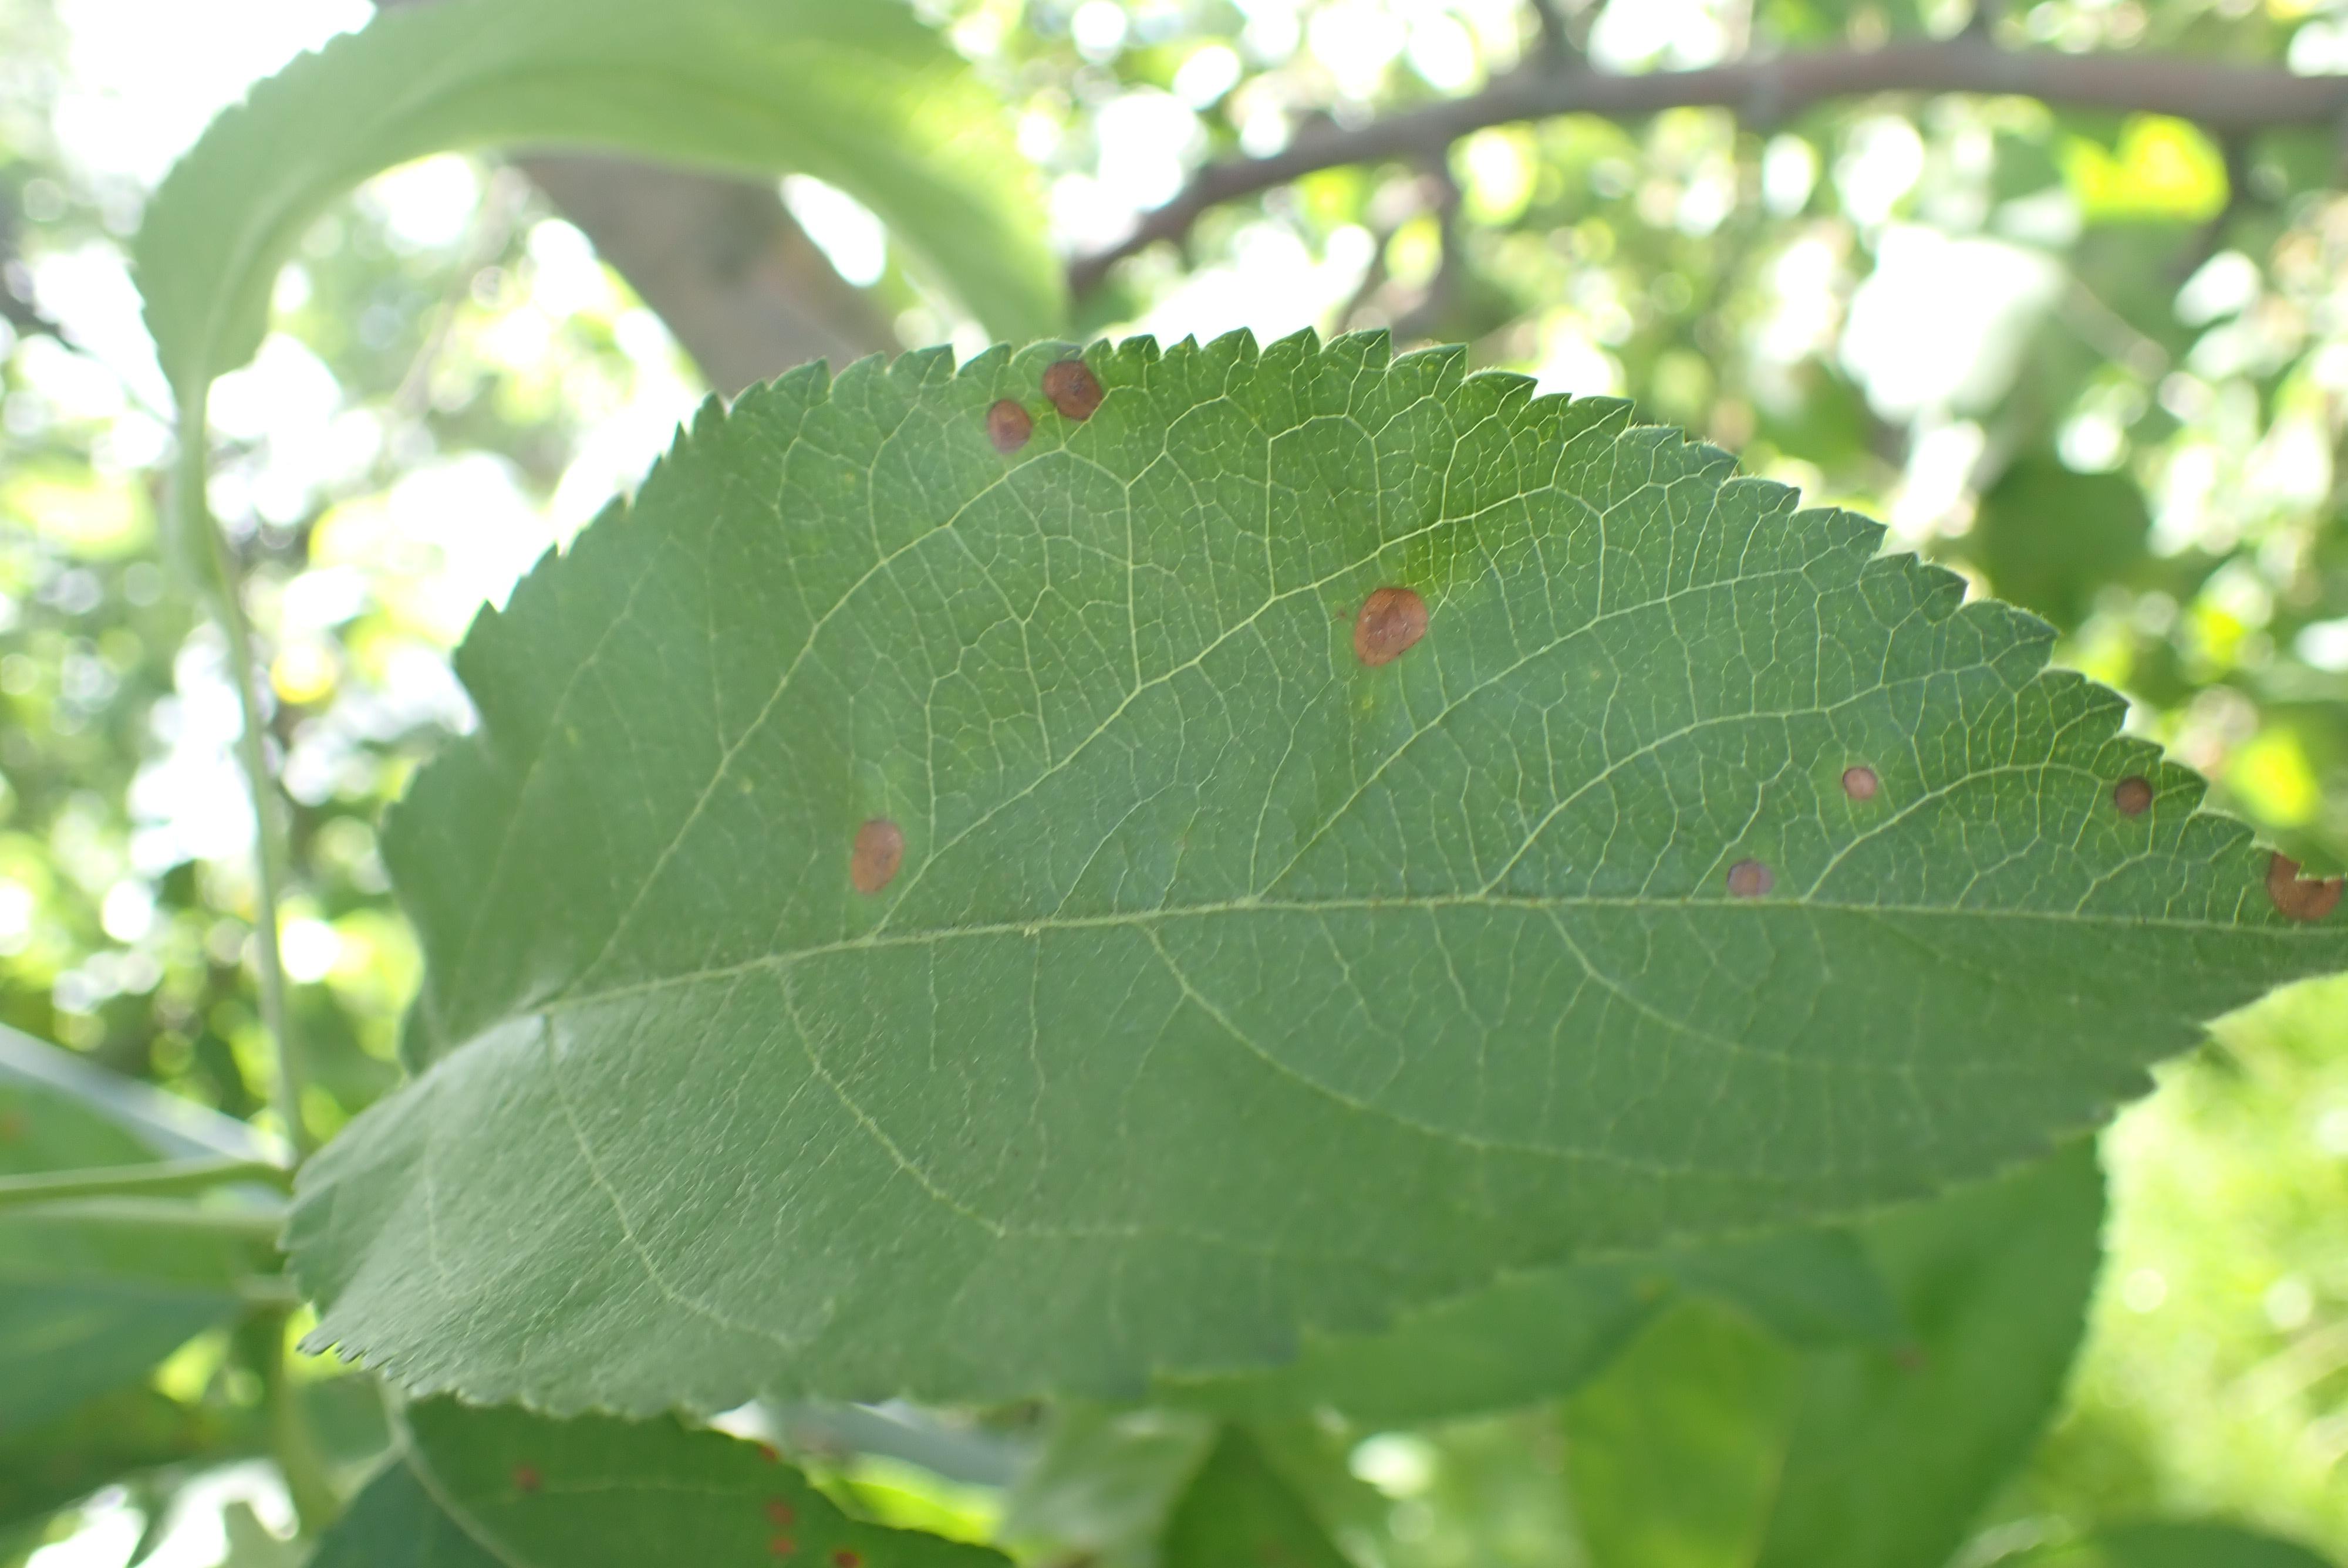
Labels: frog_eye_leaf_spot